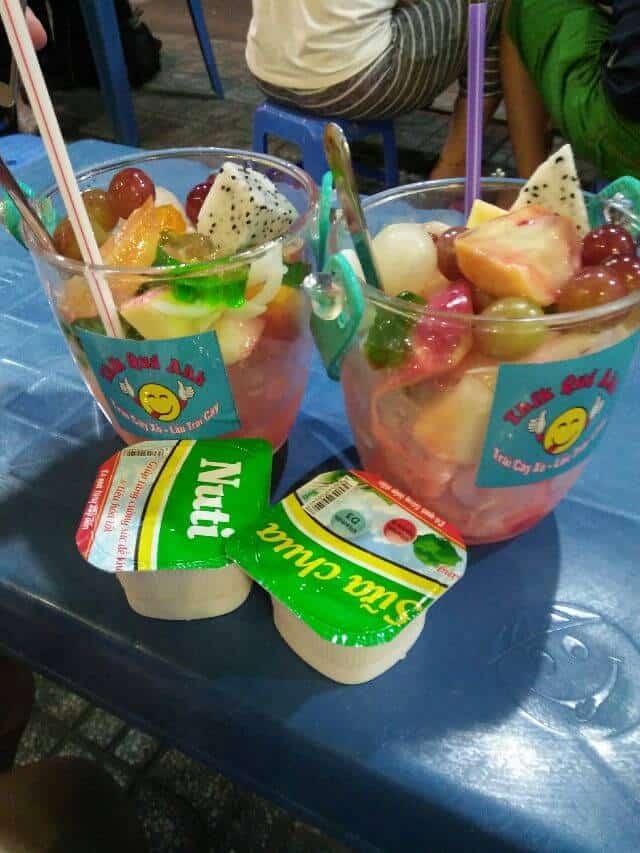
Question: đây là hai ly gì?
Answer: hai ly trái cây